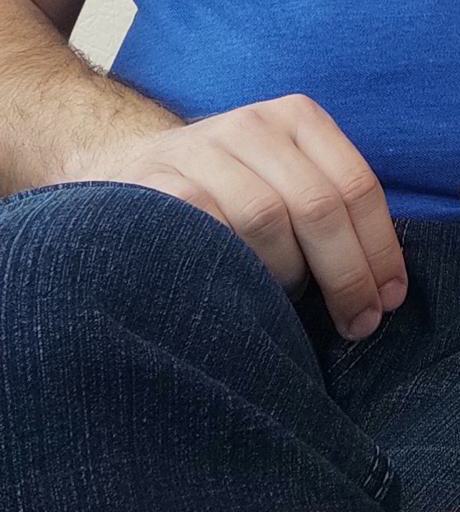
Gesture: no_gesture